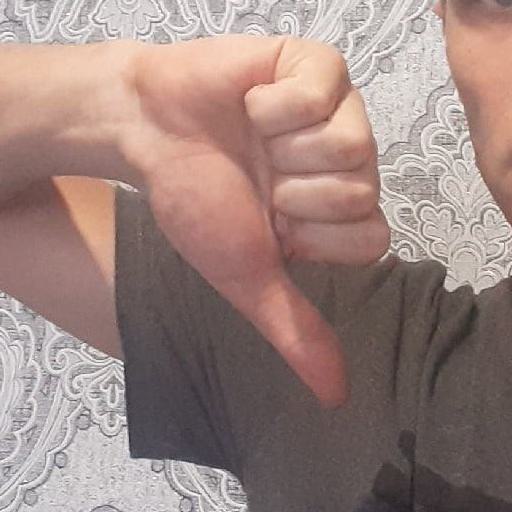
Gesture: dislike